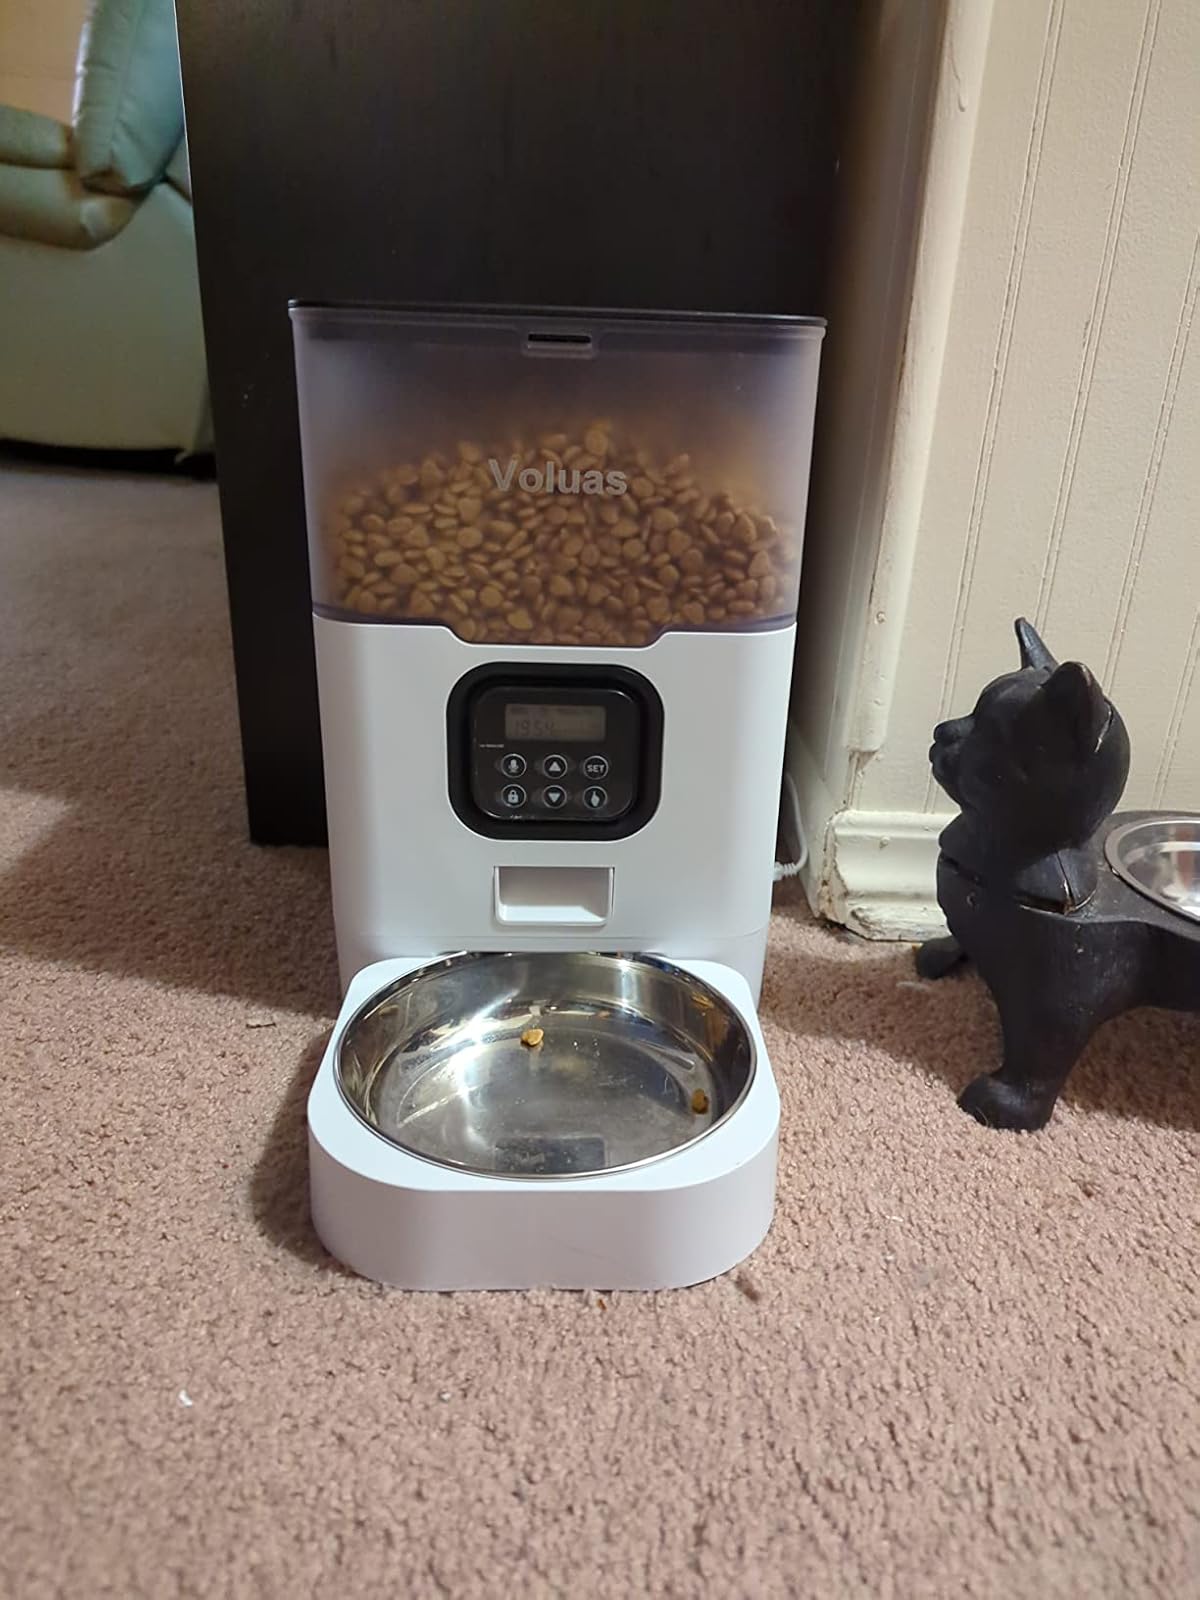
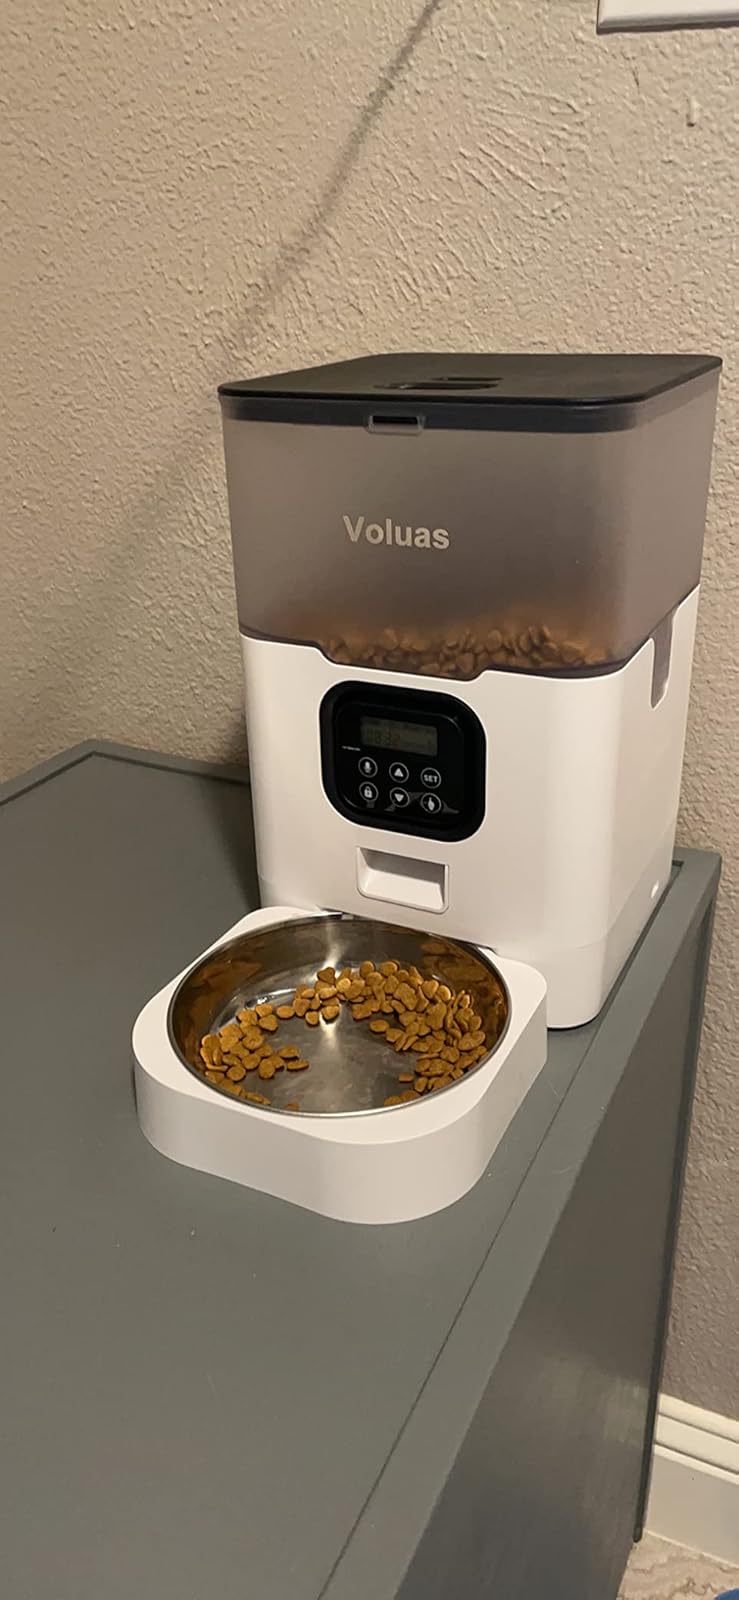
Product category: items_feeder
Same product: yes